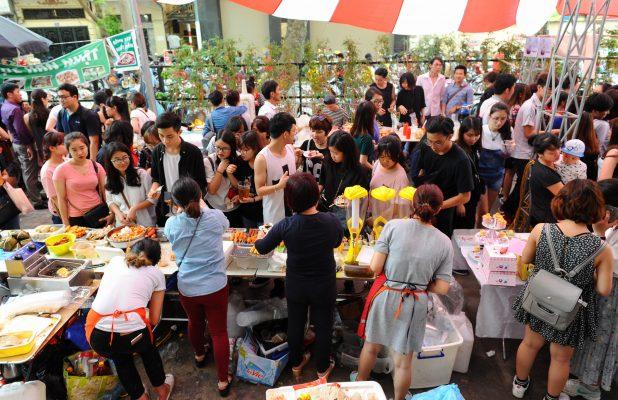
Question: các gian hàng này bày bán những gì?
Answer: các món ăn nhanh tại chỗ